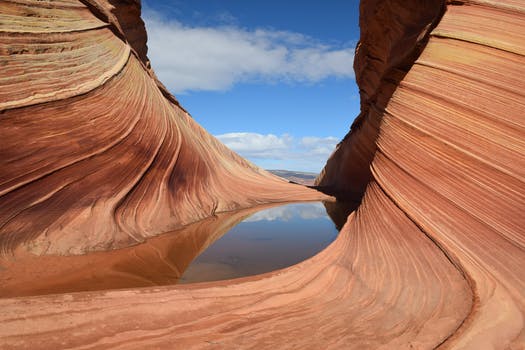
Label: No Watermark